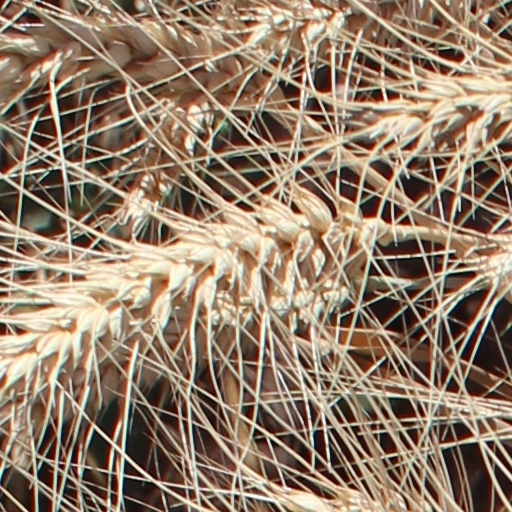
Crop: wheat